Gloria Ouida Lee

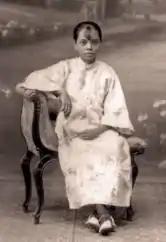

Gloria Ouida Lee or Siew Yoke Kwan (née Hong), also known as Gloria Purdy-Lee (14 July 1908 – 13 April 1995) was a Chinese-Australian miner. She was the daughter of Alice Springs Chinese Market gardener Ah Hong and his Western Arrernte wife Ranjika. Lee travelled between Australia and China and experienced discrimination because of her mixed parentage. She is included in the archive collection of the Women's Museum of Australia, formerly known as the National Pioneer Women's Hall of Fame. Her oral history is held at the National Library of Australia.